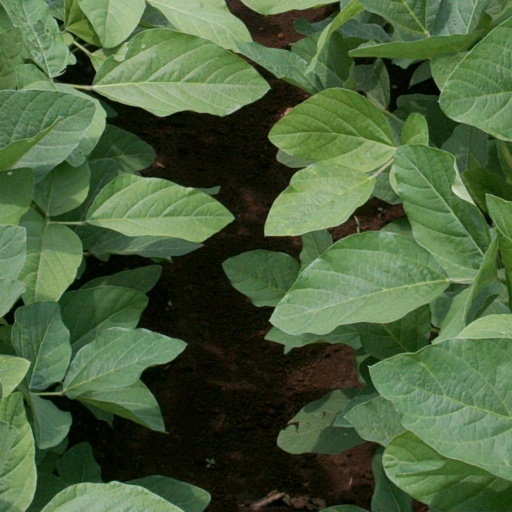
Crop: soybean